Multi-Purpose Logistics Module

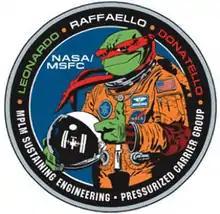
MPLM logo

Since the module names are also the names of three of the four Teenage Mutant Ninja Turtles, the NASA MPLM Group approached Mirage Studios artist A.C. Farley to design a logo featuring Raphael in an astronaut flight suit. There were cloisonné pins produced, as well as stickers and embroidered patches. Because the Ninja Turtles were created by Mirage Studios and owned by them at the time (now owned by Paramount Global, formerly ViacomCBS, via Nickelodeon), NASA gave Mirage the copyright to the logo in exchange for the use of the studio's character on it.